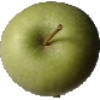
Label: Apple Granny Smith 1